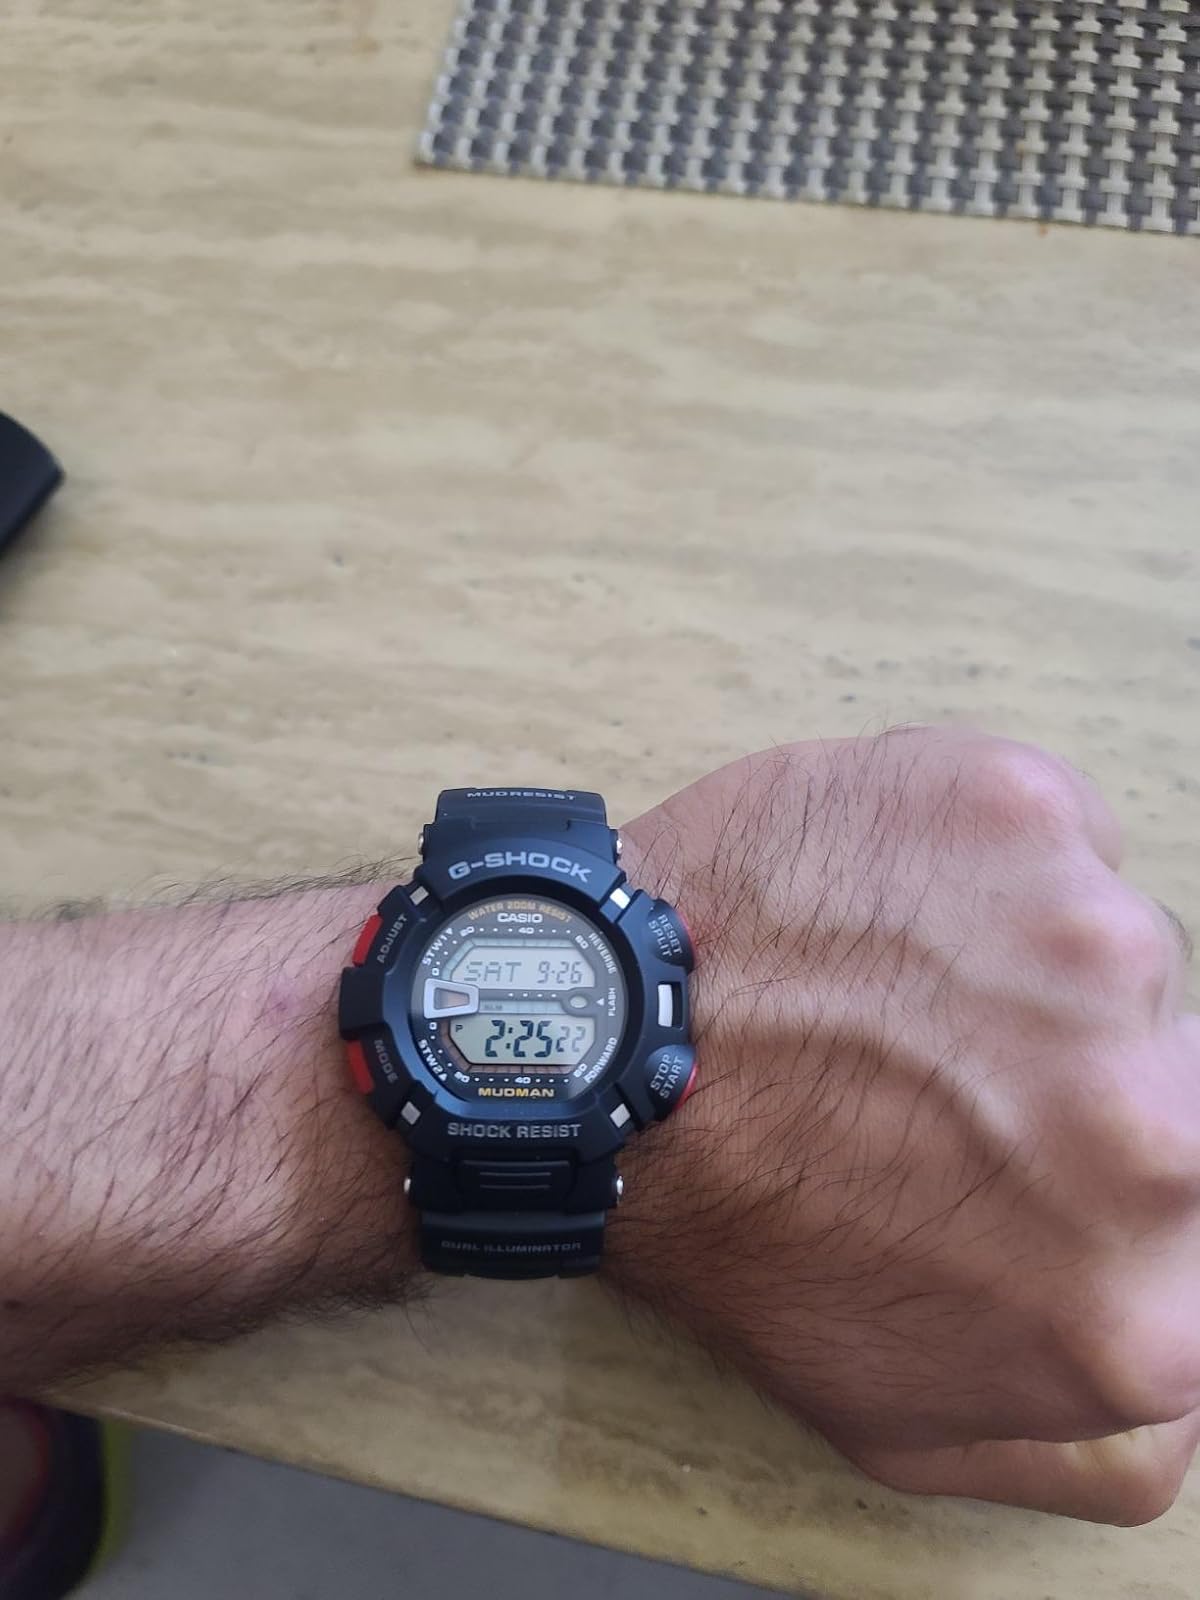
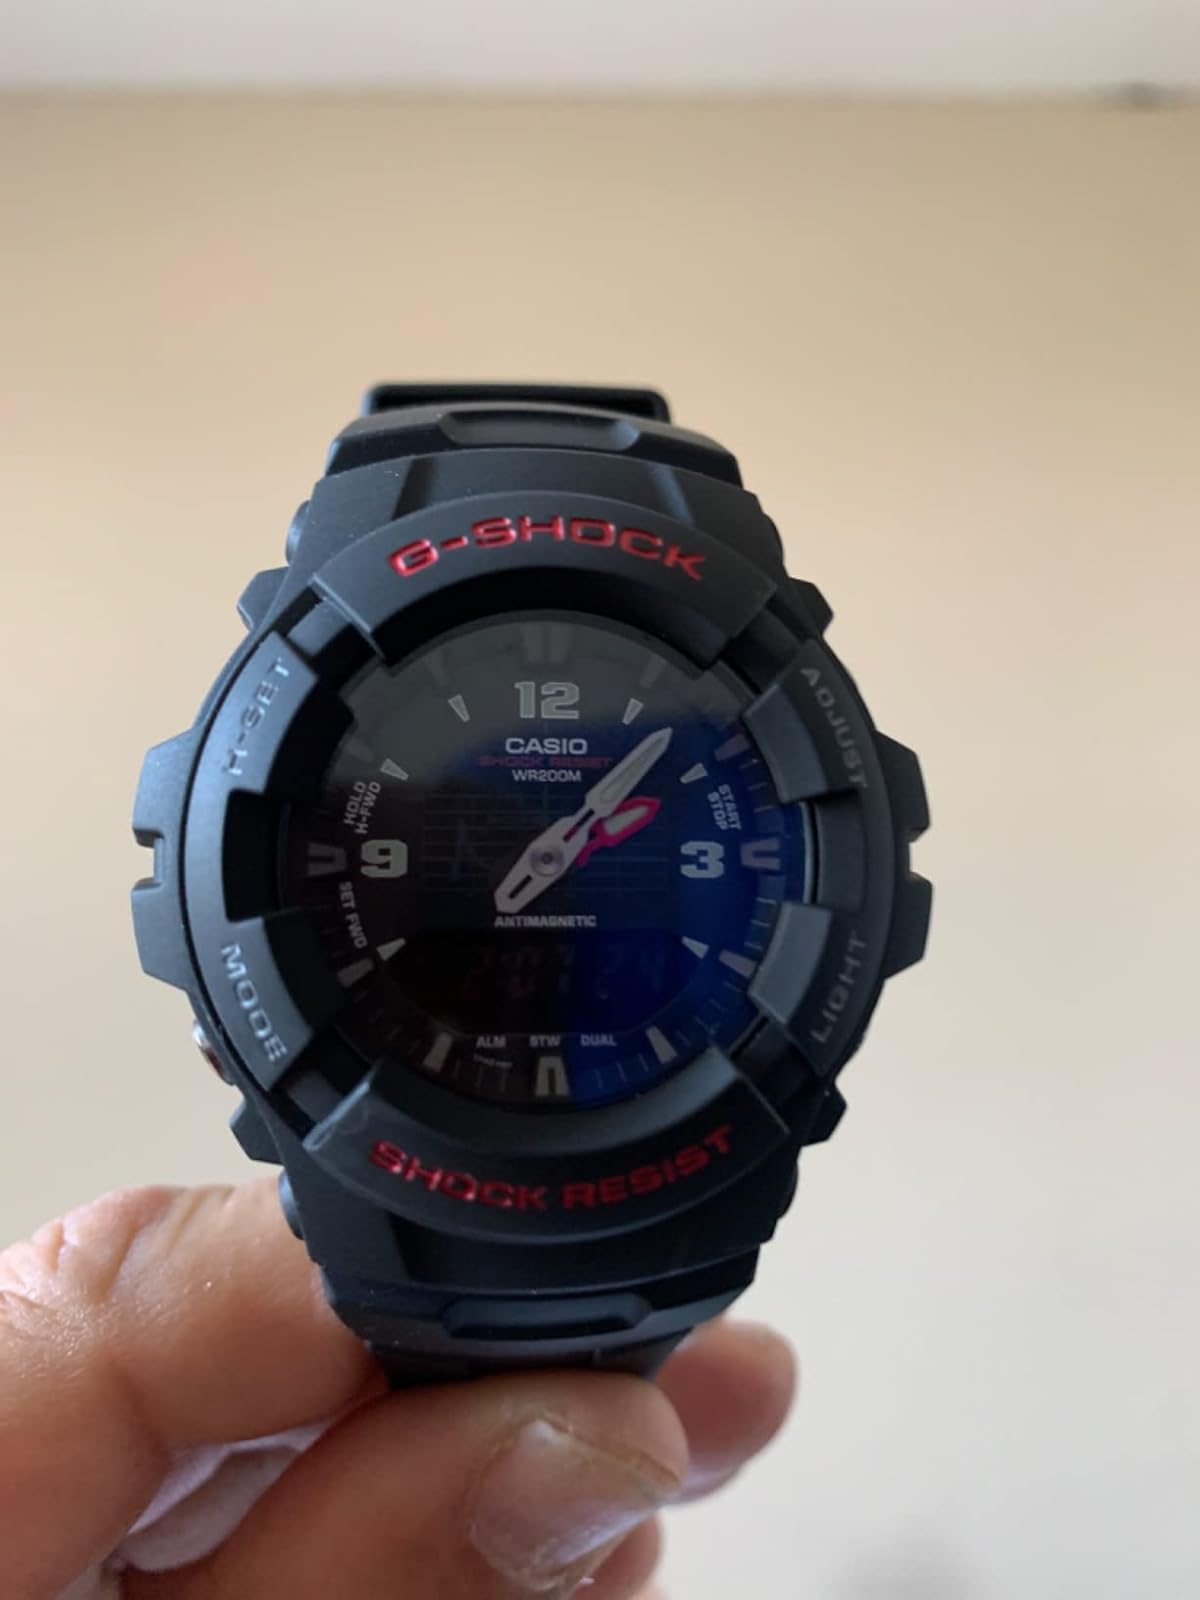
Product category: accessories_watch
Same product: no